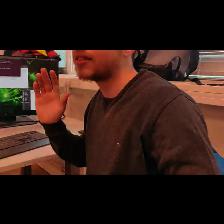
Label: Human